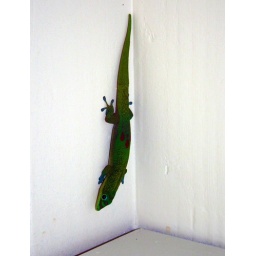
Green gecko in the kitchen of our beach house accommodations during a 2007 vacation to Sunset Beach, O'ahu, Hawai'i.